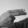
ASL letter: H